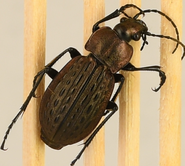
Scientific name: Carabus maeander maeander
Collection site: Chase Lake National Wildlife Refuge NEON (WOOD), plot WOOD_028